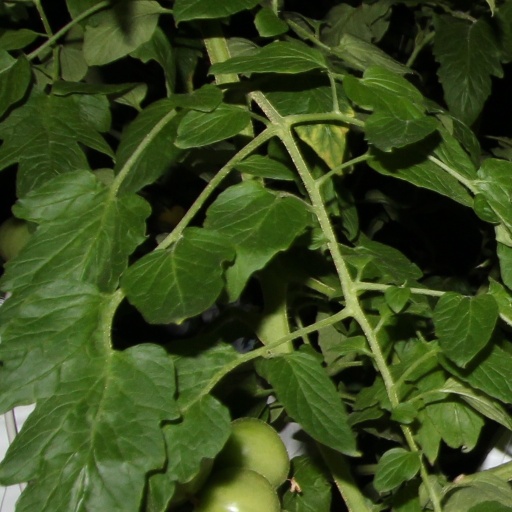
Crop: tomato